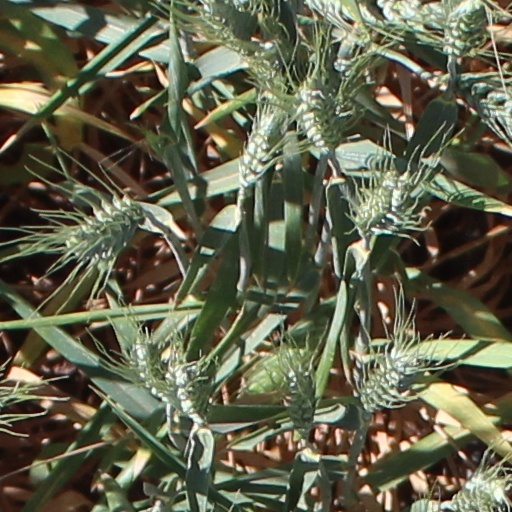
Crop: wheat